Mary Carey (actress)

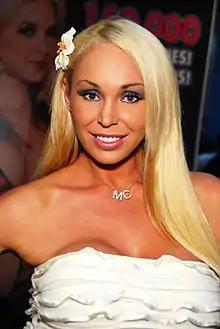
Carey in 2011

Mary Ellen Cook (born June 15, 1980), known professionally as Mary Carey, is an American former adult film actress, Playboy model, radio host, film director and politician known for her appearance on the VH1 reality TV series "Celebrity Rehab" and "Sober House". She was inducted into the AVN Hall of Fame in 2013. She ran as a replacement candidate in the 2003 California gubernatorial recall election, and had planned on running in the 2021 California gubernatorial recall election, but ultimately decided not to run in the election.